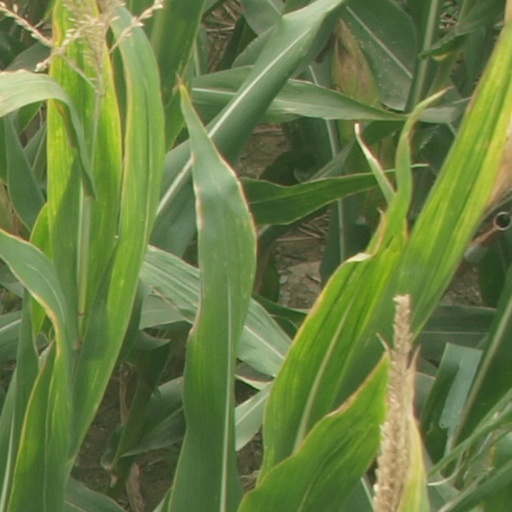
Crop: maize; corn